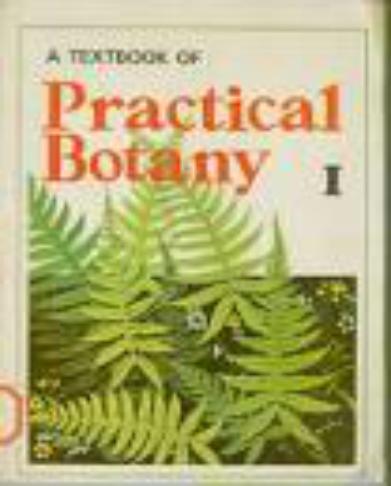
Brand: Botany
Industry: Others